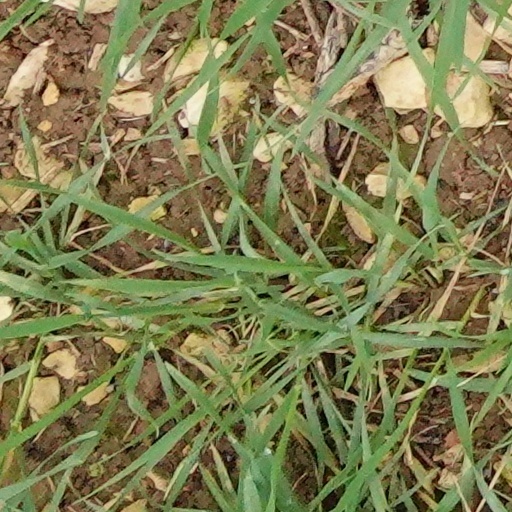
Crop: wheat